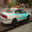
Label: automobile